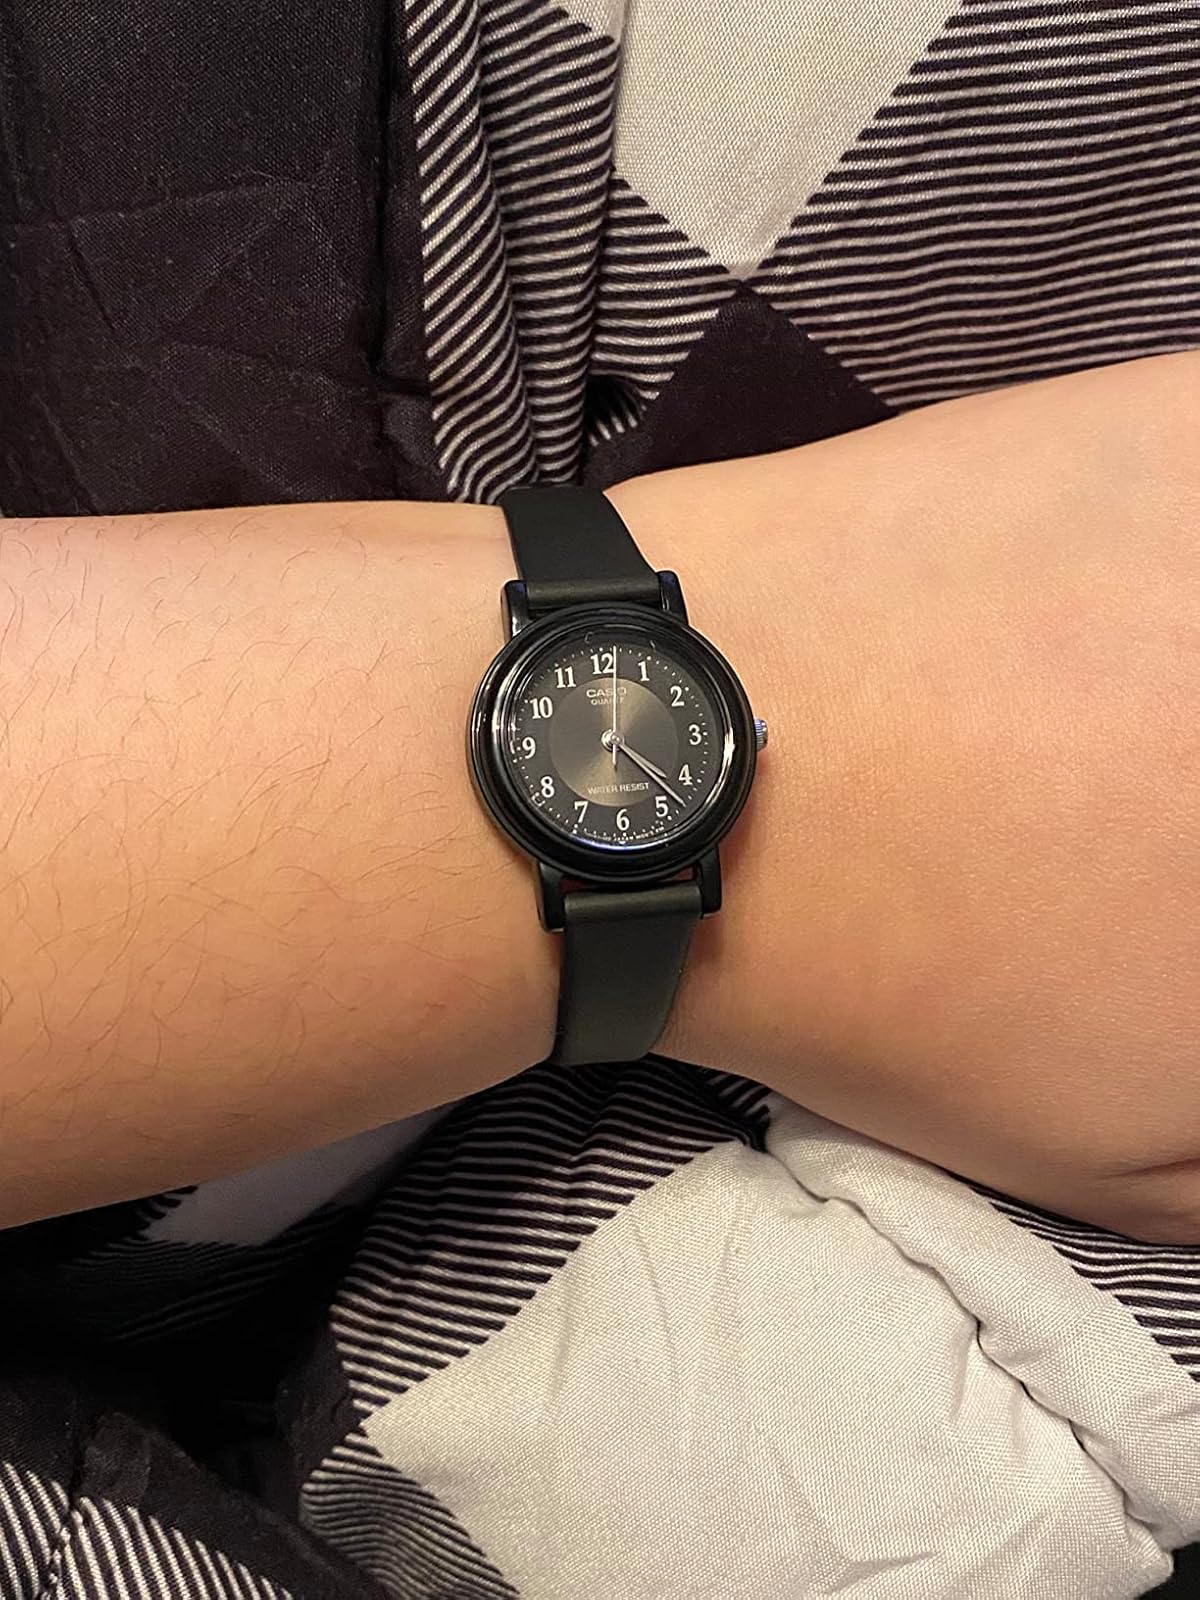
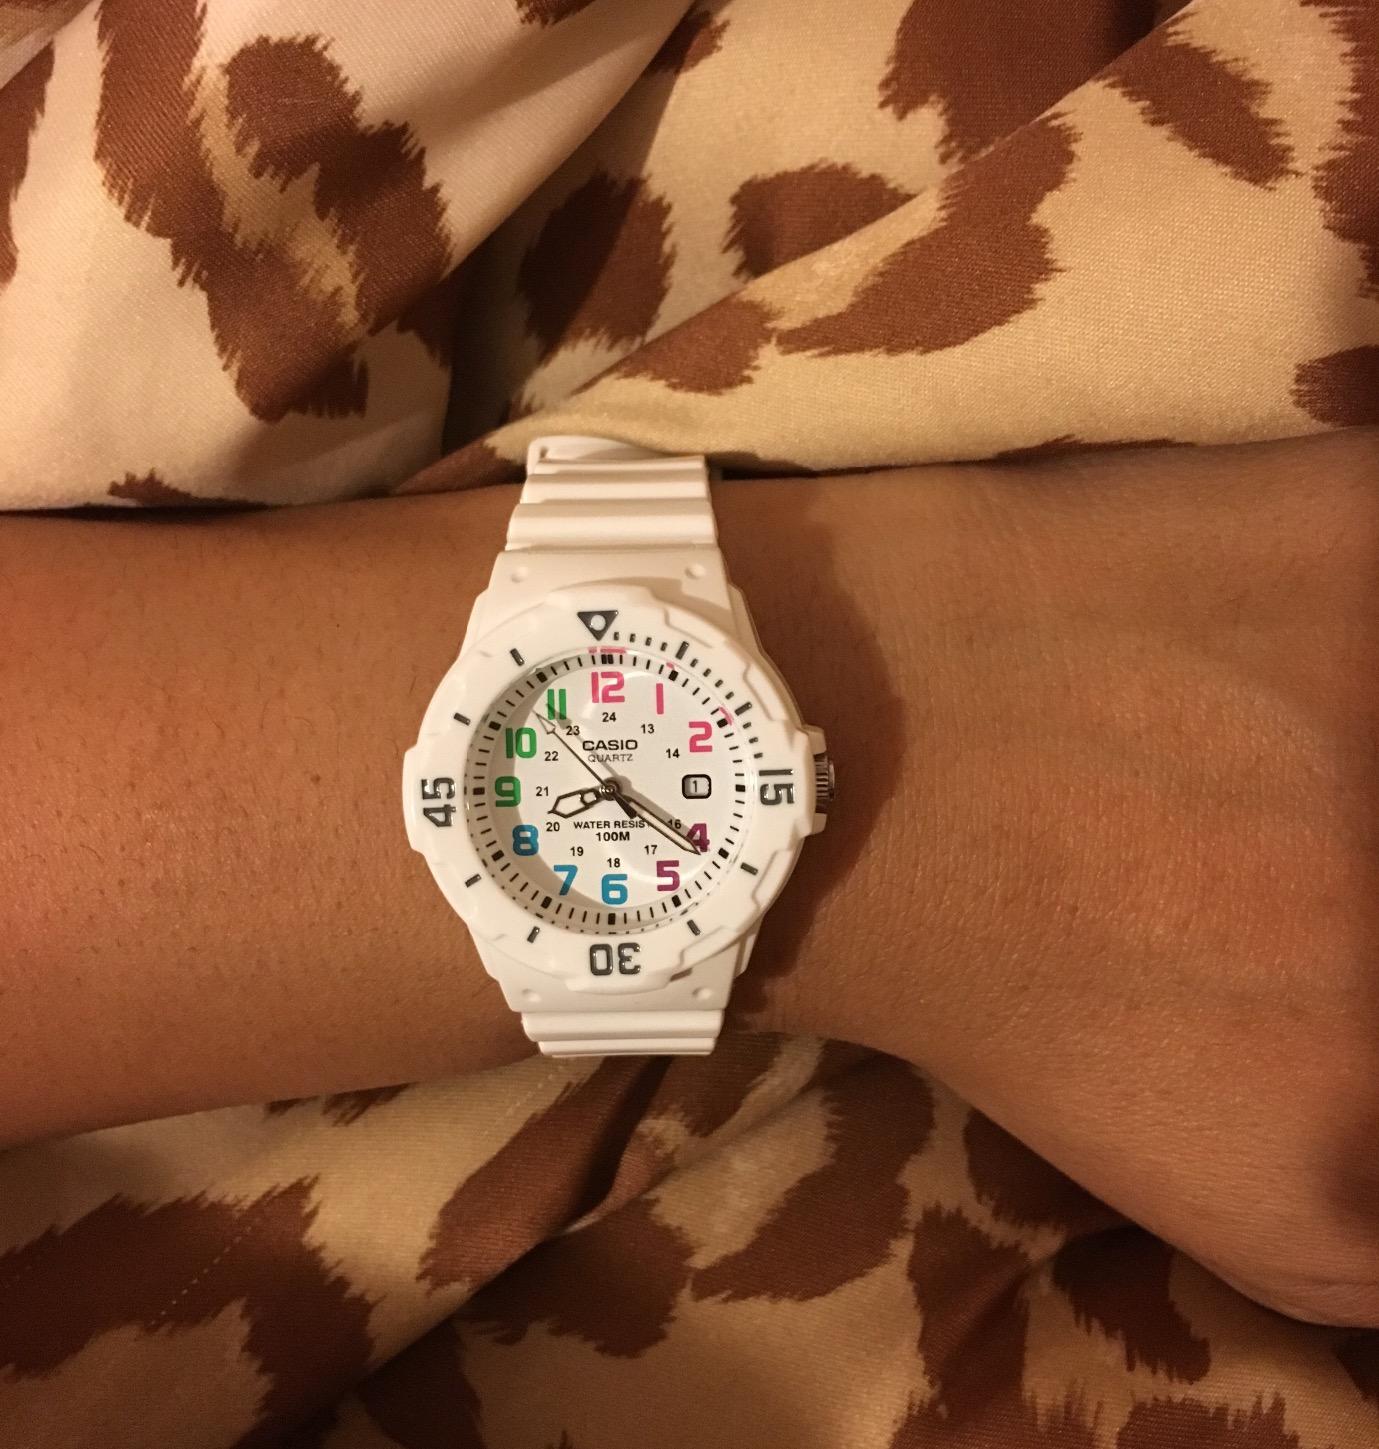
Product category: accessories_watch
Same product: no